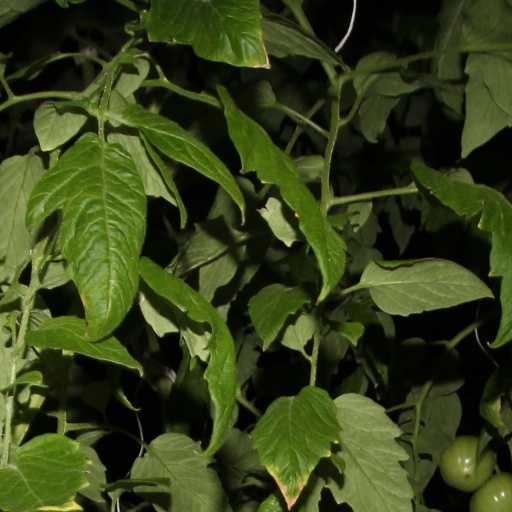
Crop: tomato